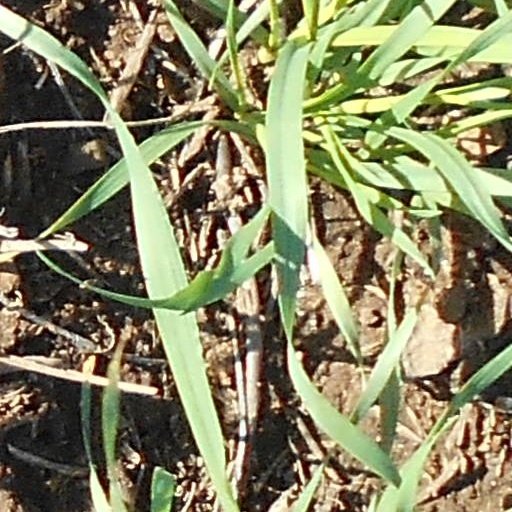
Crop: wheat